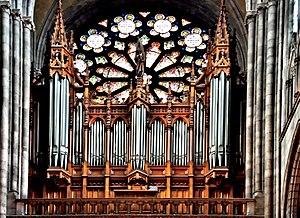
Orgue devant la rosace ouest de la cathédrale de Clermont-Ferrand. Puy-de-Dôme
Cette liste prend en compte les orgues d'Auvergne classés uniquement, au titre objet ou immeuble, que ce soit pour leur buffet ou leur partie instrumentale et répertoriés dans la base Palissy des Monuments historiques de France. La section Reprises recense les modifications les plus importantes. Dans certains cas le classement du buffet intègre également la tribune. À défaut de précision, le classement est réputé acquis au titre objet mais les initiales I.D. signifient au titre Immeuble par Destination et I. au titre Immeuble.